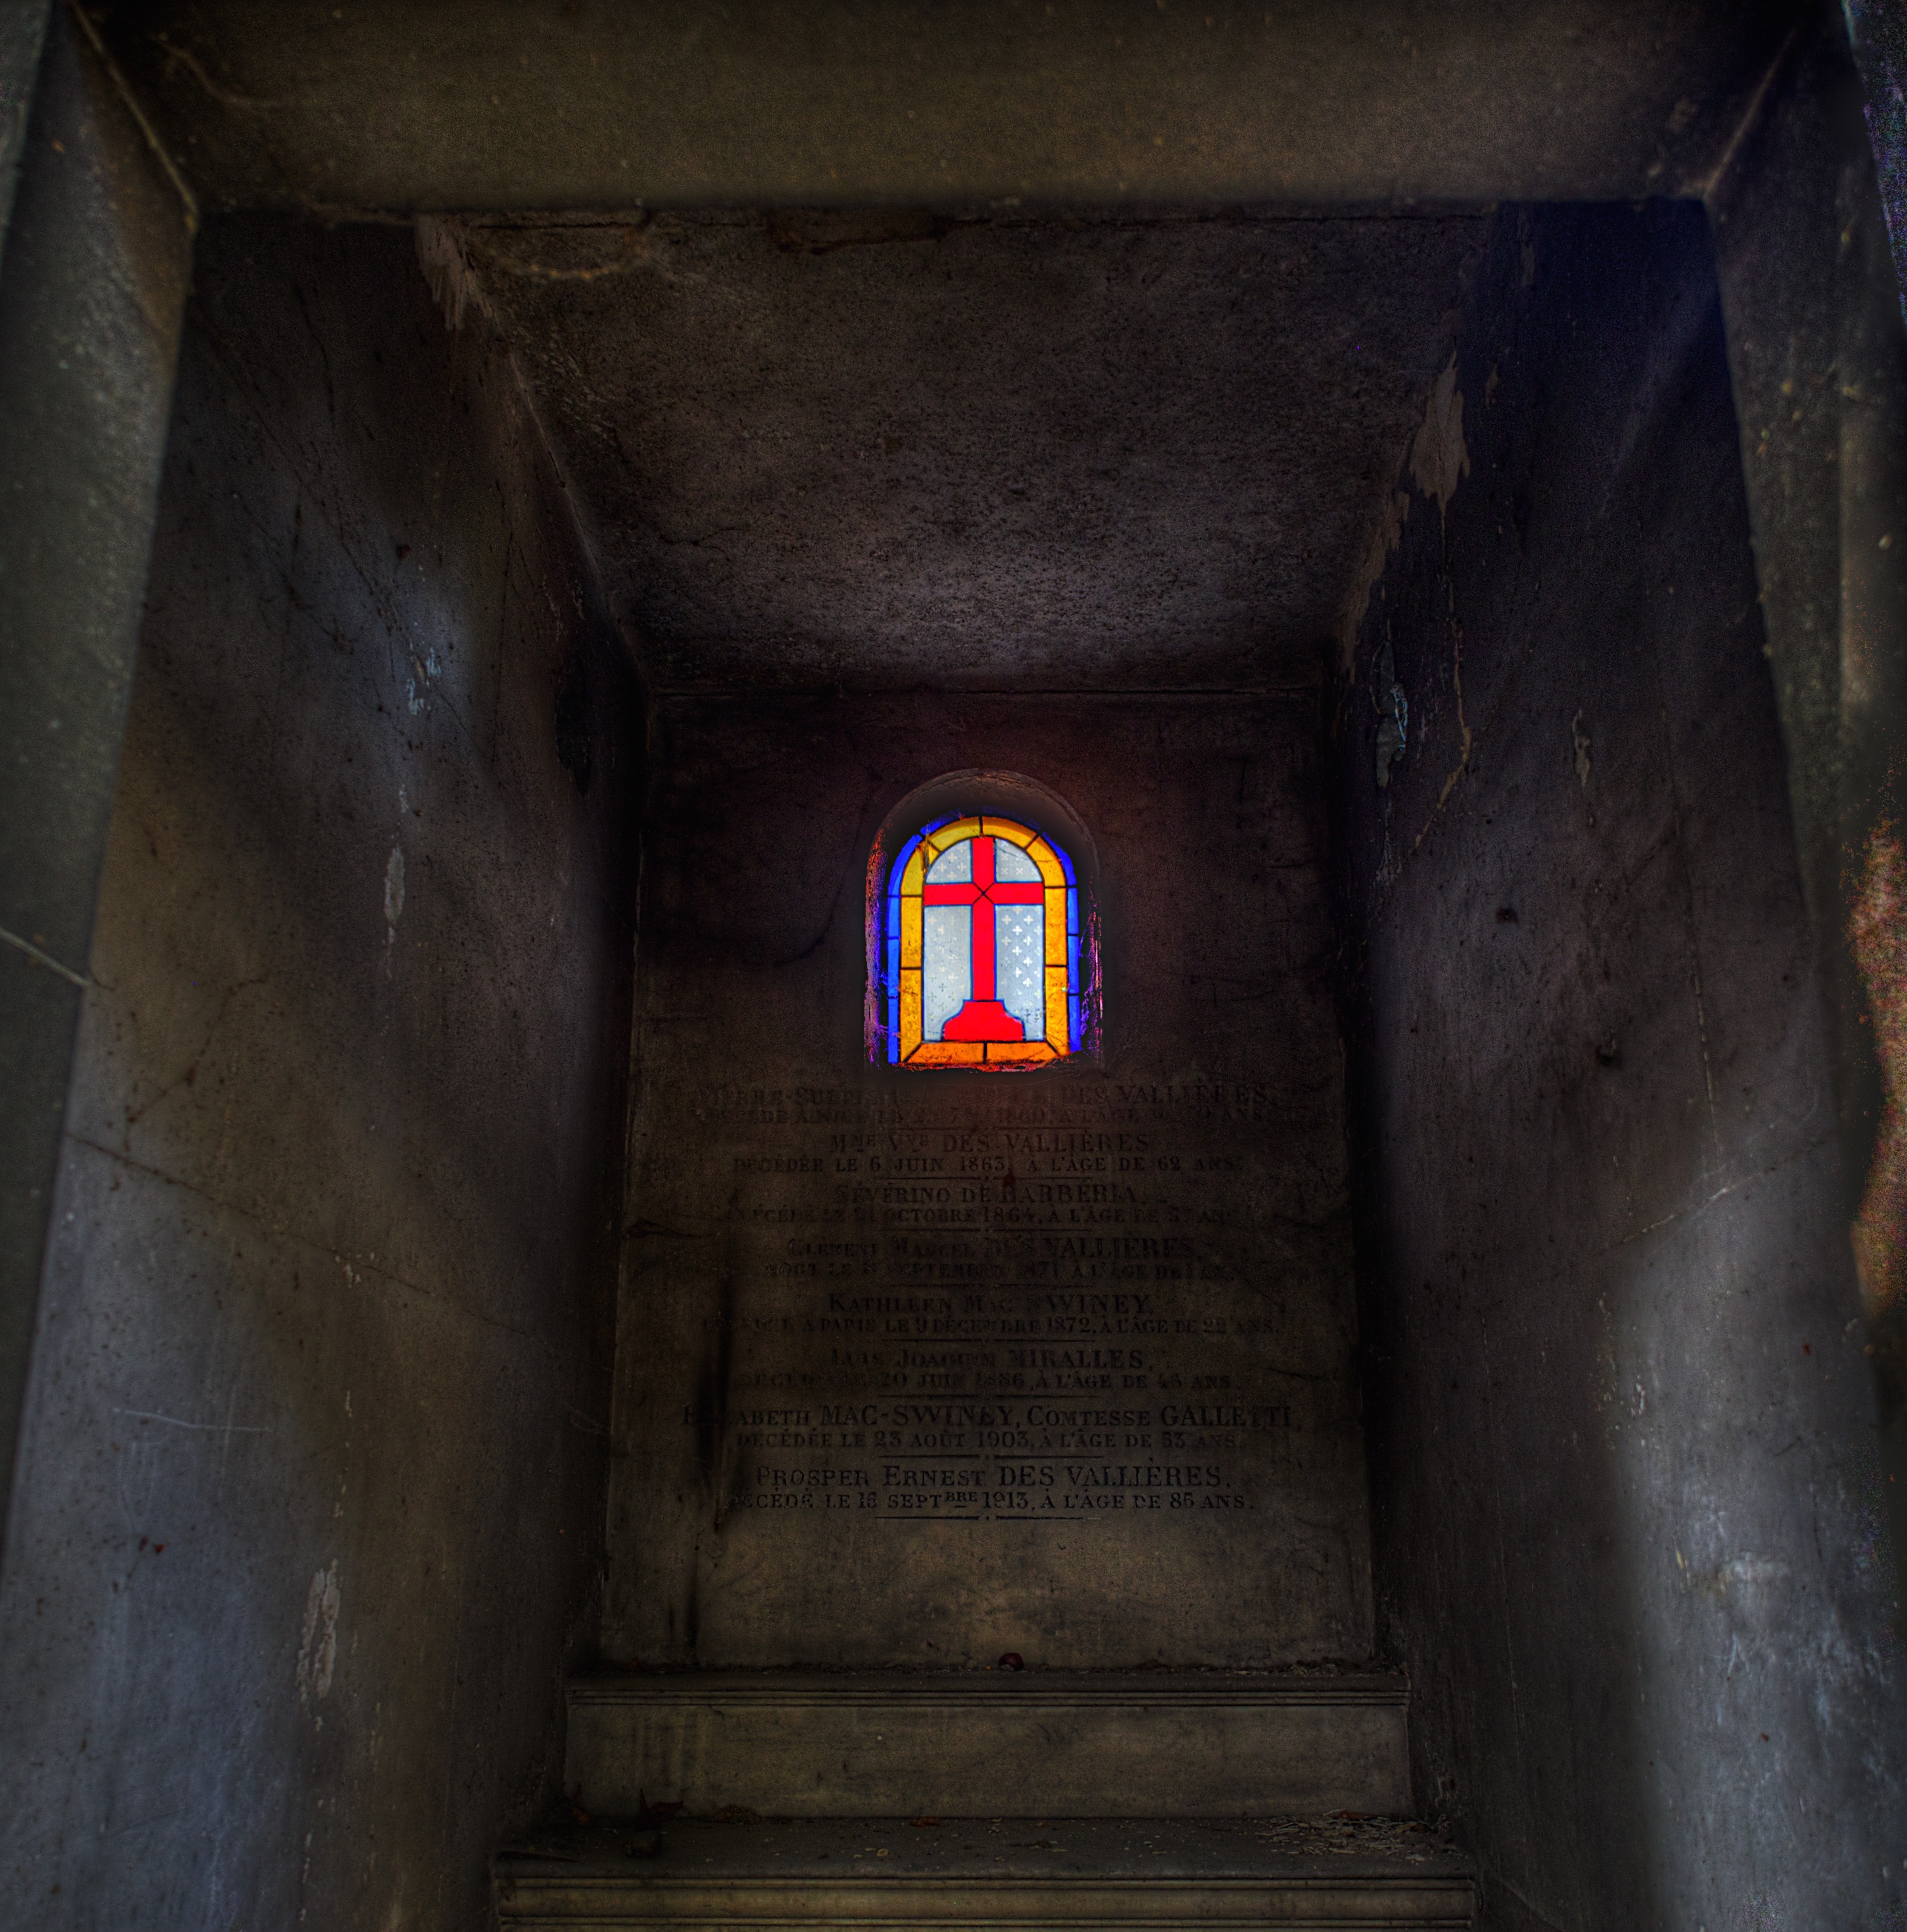
light, house, paris, stone, peaceful, darkness, rest, cemetery, death, grave, memorial, temple, holy, montmartre, tomb, graves, past, mourning, funeral, crypt, resting place, rock carving, last calm, old cemetery, ancient history, cimeti re de montmartre, seelig